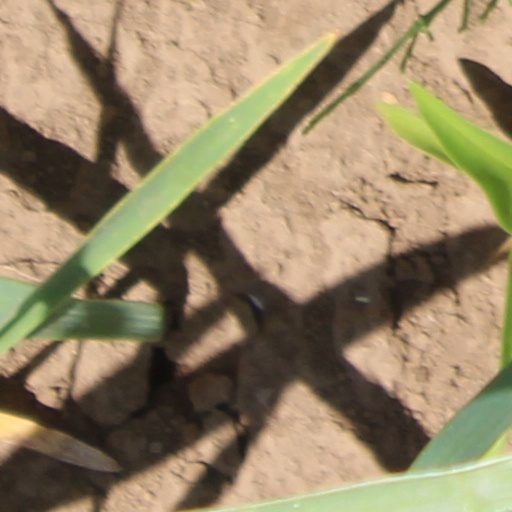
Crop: wheat